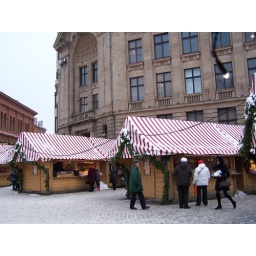
Christmas market with Latvian Radio building in background in Riga, Latvia. December 7, 2010